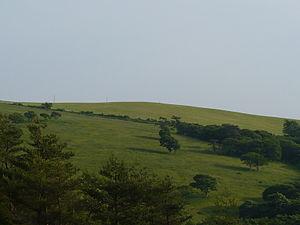
Les lieux de beauté pittoresques d'Ihatov désignent un ensemble de sites d'intérêts de la préfecture d'Iwate au Japon. Ihatov, dérivé d'Iwate, est un toponyme créé par l'écrivain Kenji Miyazawa. En 2005, ces sites couvrant les municipalités de Hanamaki, d'Ōshū, de Shizukuishi, de Sumita et de Takizawa, sont désignés lieu de beauté pittoresque de rang national. Les sites comprennent le mont Kurakake, la forêt Nanatsu, la forêt Oi, les chutes de Tamabuchi, la côte d'Angleterre, le col de Gorin et les plaines de Taneyama.